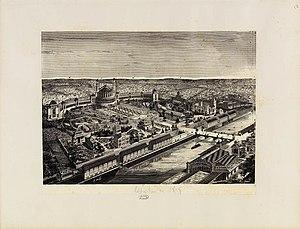
Exposition universelle de 1878. Gravure de P. Avril représentant le Palais du Trocadéro et les pavillons construits le long de la Seine.
L'Exposition universelle de 1878 est la troisième Exposition universelle de Paris ; elle a lieu du 1ᵉʳ mai au 31 octobre 1878 sur le Champ-de-Mars.
Le palais du Trocadéro était un édifice de la seconde moitié du XIXᵉ siècle, de tendance éclectique, d'inspirations mauresque et néo-byzantine. Situé dans le 16ᵉ arrondissement de Paris, sur la colline de Chaillot, entre la place du Trocadéro et les jardins du même nom, il était composé d'une salle de spectacle de 4 600 places prolongée de chaque côté par deux ailes courbées, accueillant chacune un musée, ainsi que des salles de conférences.